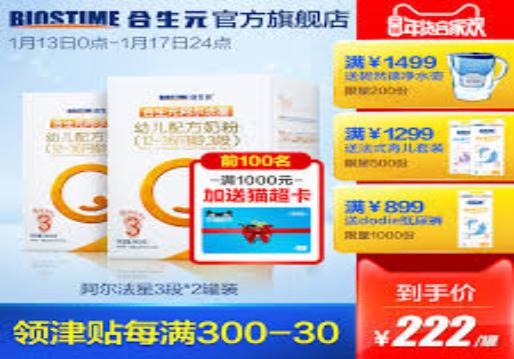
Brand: biostime-2
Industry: Food